Baja 500

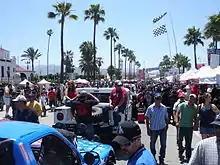
2008 Baja 500 Contingency

The Baja 500 is a Mexican off-road motorsport race on the Baja California Peninsula that is sanctioned by SCORE International. The course has remained relatively the same over the years with the majority of events being loop races starting and finishing in Ensenada. Race course mileage varies and is usually slightly under 500 miles.